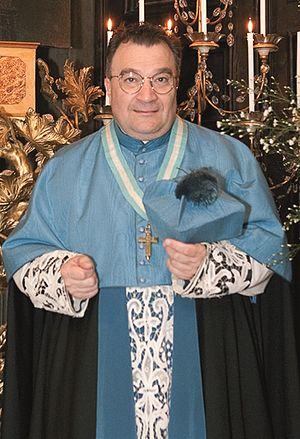
Mgr Wach devant saint François de Sales
Gilles Wach, né le 26 novembre 1956 à Troyes, est un prêtre catholique français, cofondateur et prieur général de l'Institut du Christ Roi Souverain Prêtre. Il est l'ordinaire actuel de cette société de vie apostolique.